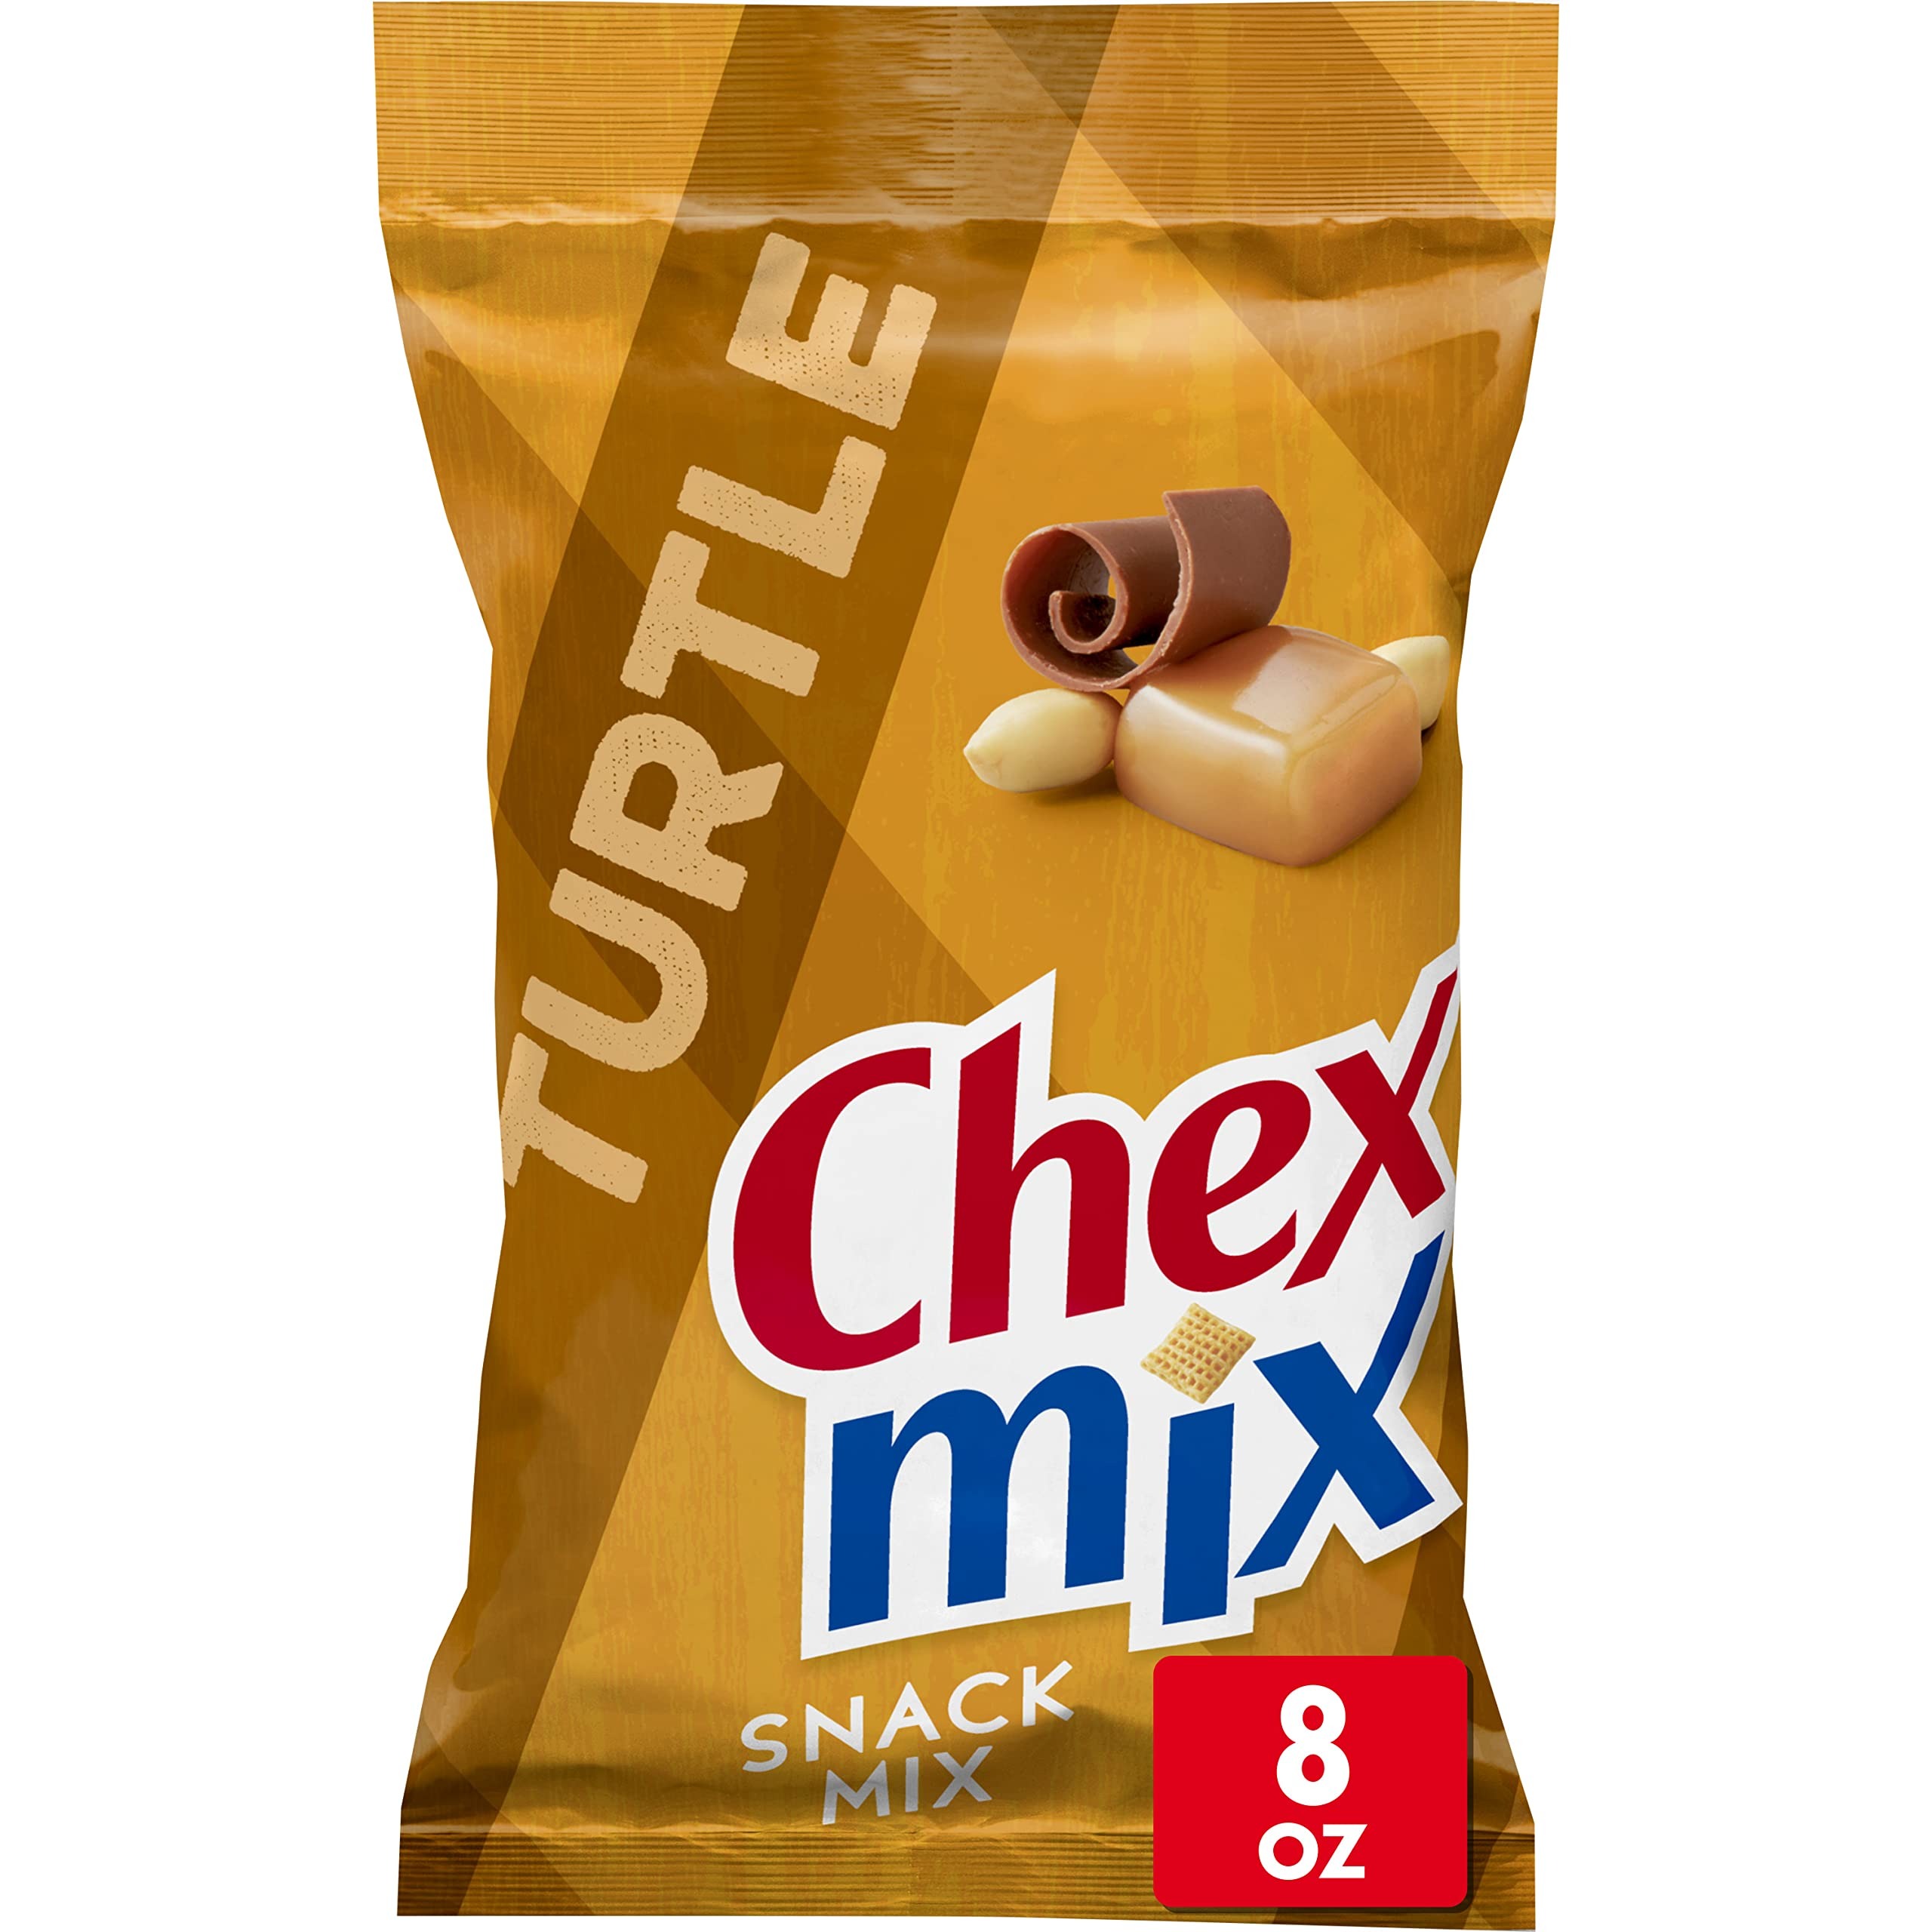
Item Name: Chex Mix Snack Mix, Turtle, Indulgent Snack Bag, 8 oz
Bullet Point 1: CHEX MIX: Snack Mix loaded with fun, flavorful shapes of Chex, pretzels, nuts and more
Bullet Point 2: TURTLE SNACK MIX: Caramel-coated corn Chex, cocoa-season corn Chex, pretzels, nuts, caramel-coated popcorn and chocolaty candies combine to satisfy your chocolate cravings
Bullet Point 3: PARTY FAVORITE: Endless taste and texture combinations make it the perfect party mix snack for get-togethers of all shapes and sizes; Not your standard pub mix, trail mix, or bar snack
Bullet Point 4: EASY AND PORTABLE: Stock your pantry with these delicious snack pack to share with friends and family
Bullet Point 5: CONTAINS: 8 oz
Value: 8.0
Unit: Ounce

Price: 3.99